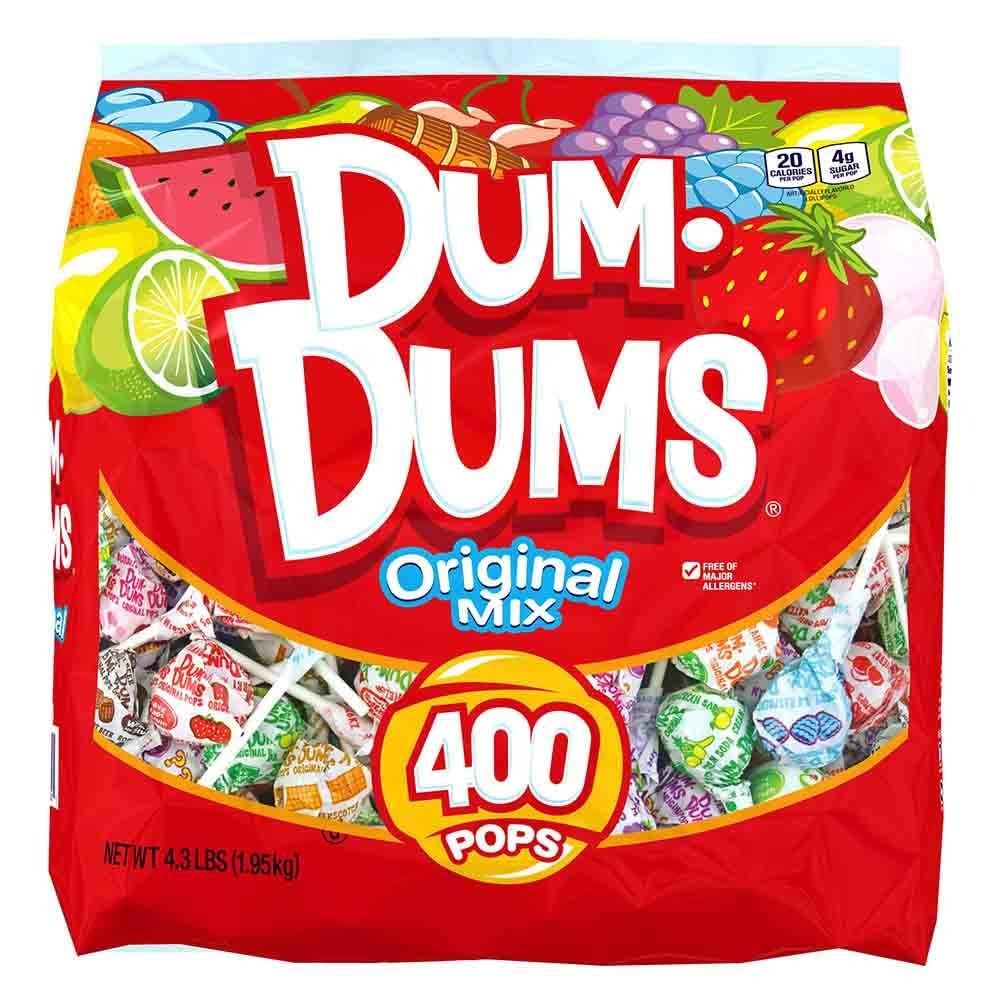
Item Name: Dum Dums Original Mix 400 ct. Bag - All-Time Classic Flavors, Assorted Suckers in Bulk Candy Bag, Individually Wrapped Lollipops - Easter Lollipops for Basket Fillers
Bullet Point 1: Bulk Lollipops For Sharing: Our 400 Count Dum Dums Bag comes with lollipops individually wrapped, emphasizing convenience and sharing with others—a suitable candy for goodie bags, office treats, and classroom candy for students.
Bullet Point 2: Assorted Candy Party Mix: Dum Dums iconic mix of 16 flavors has all the familiar favorites. This pack of candy includes all our classic suckers & lollipops like root beer, sour apple, and strawberry with each candy individually wrapped.
Bullet Point 3: America’s Favorite Trick-or-Treat Pop: These seasonal sweets are perfect as Halloween candy lollipops, but can also be used in candy bags for party favors, as Easter basket fillers, stocking stuffers, or as valentines candy for the classroom.
Bullet Point 4: Authentic Taste: A timeless, big bag of candy, Dum Dums gourmet lollipops are the ideal size and have been shared for generations - with each flavor marked and every candy individually wrapped - making them the perfect lollipops for kids.
Bullet Point 5: Allergen-Free & Easy To Open: Our bulk hard candy lollipops are OU kosher certified, gluten-free, free from top common allergens, and packaged for quick, easy opening making them a safe and tasty alternative for healthy candy lovers.
Value: 400.0
Unit: Count

Price: 28.45